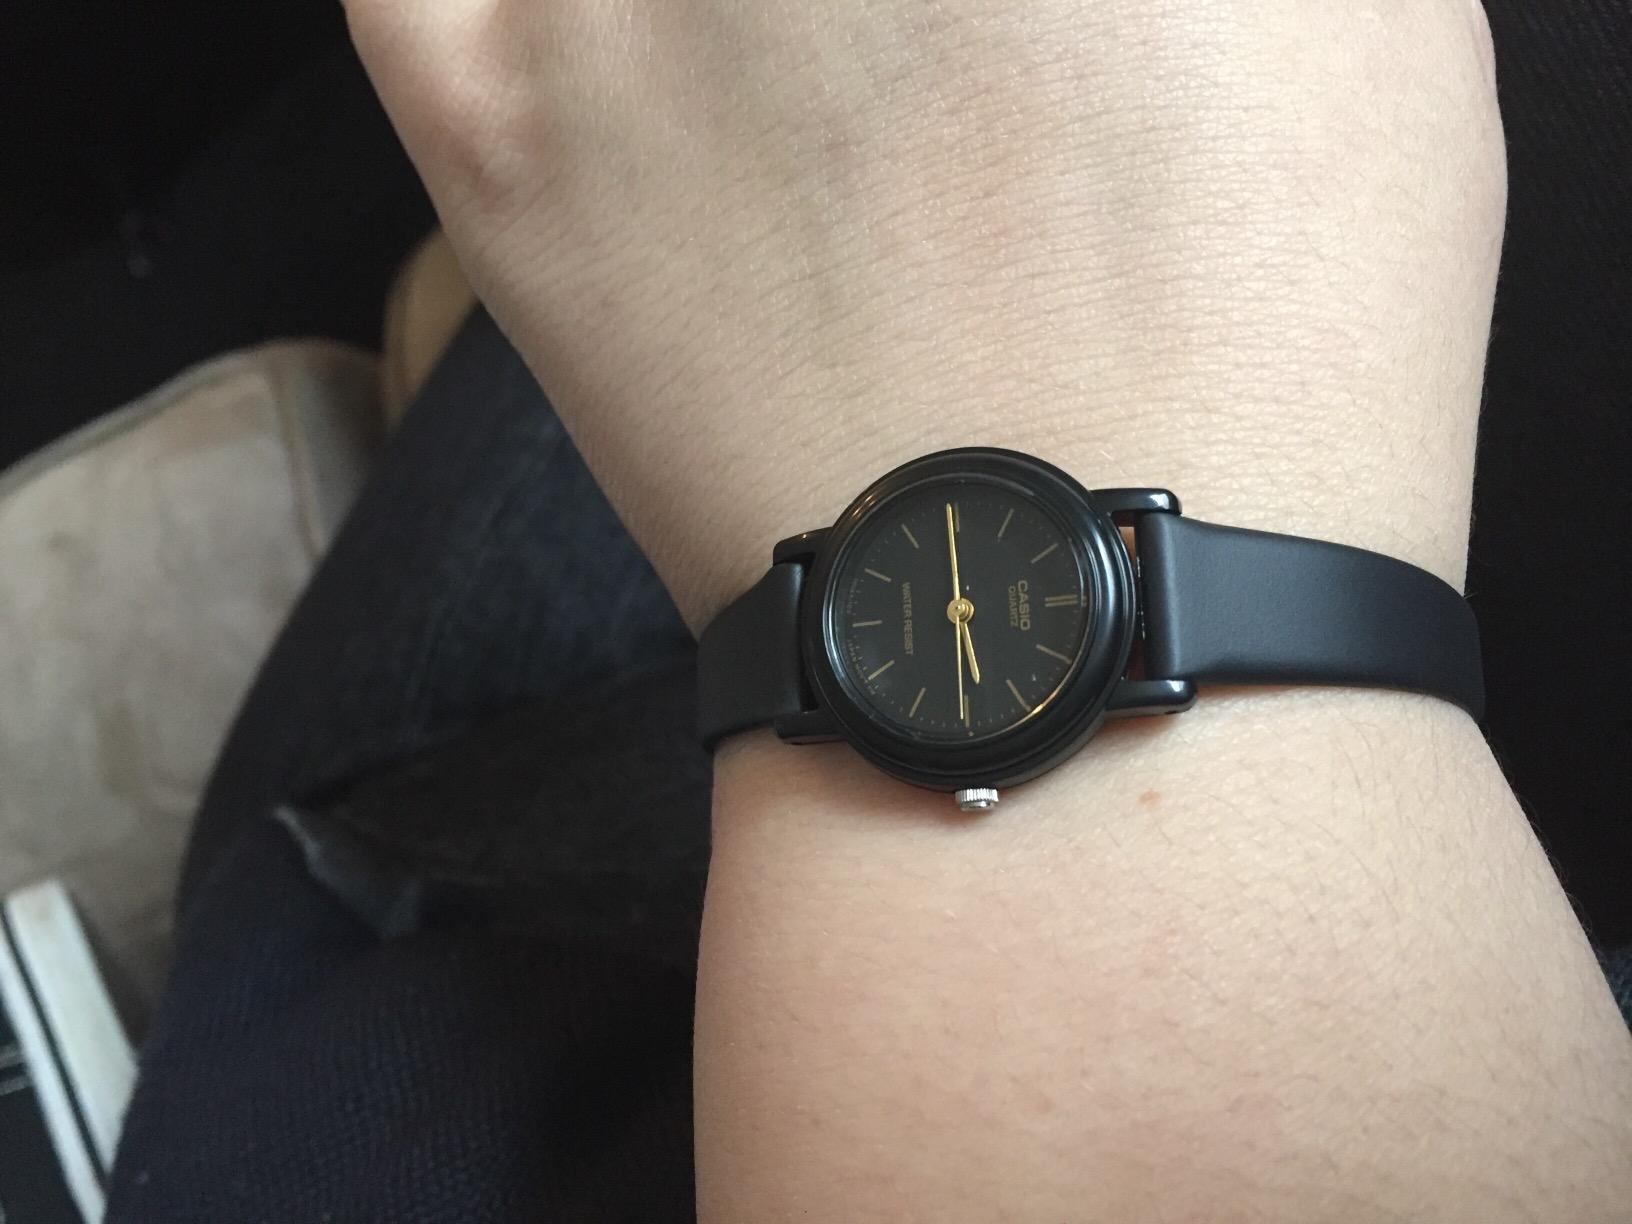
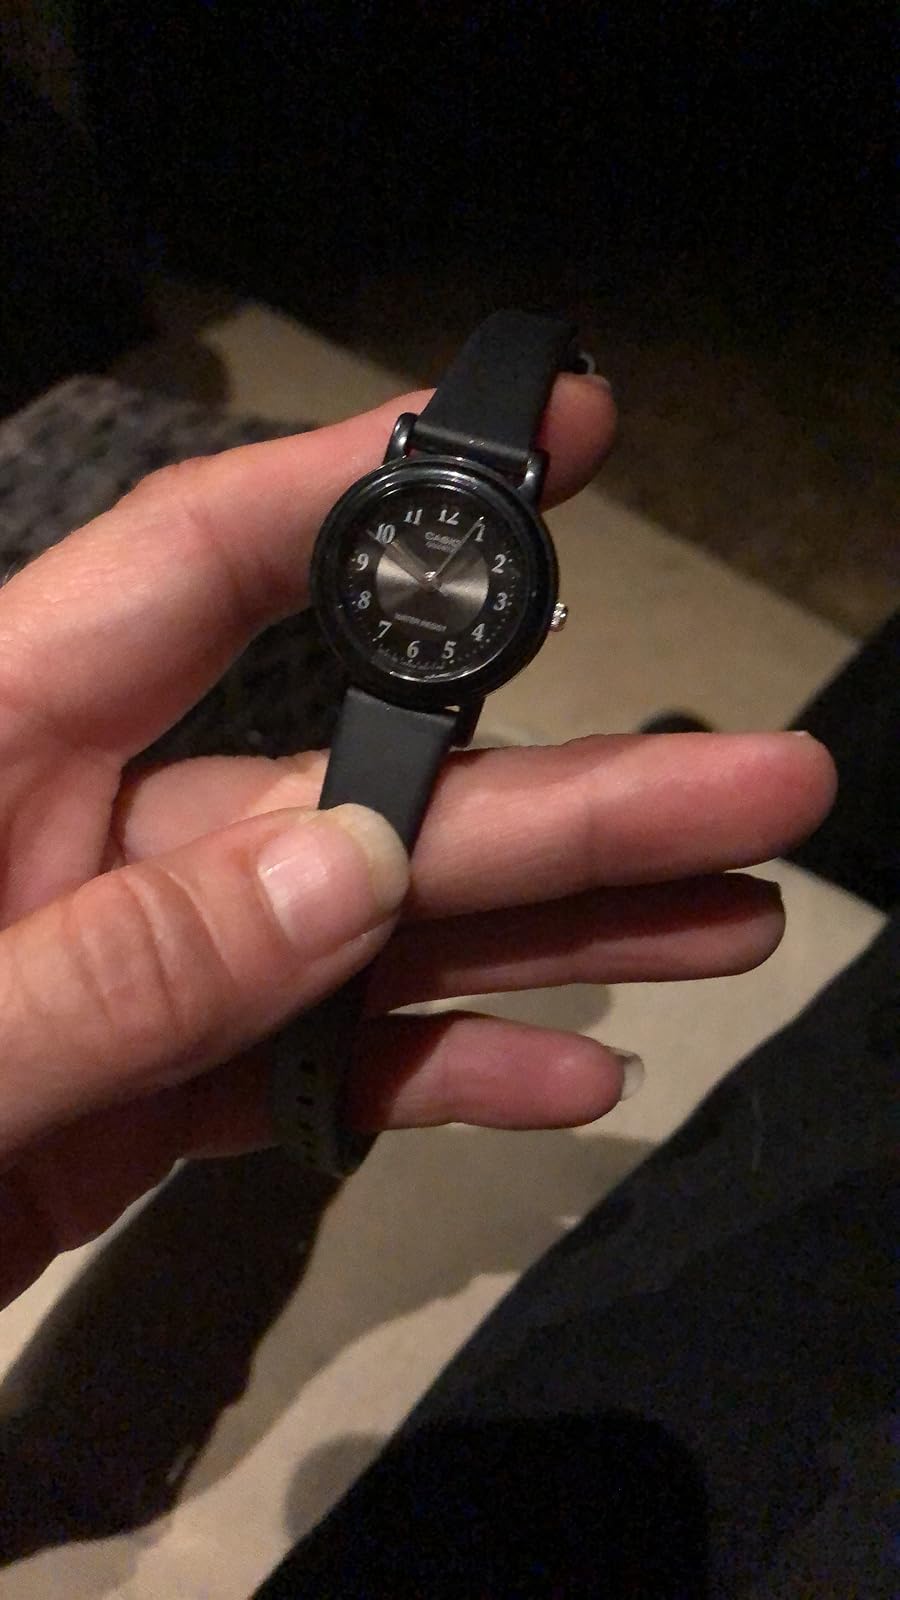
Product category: accessories_watch
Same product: no